Cattle in religion and mythology

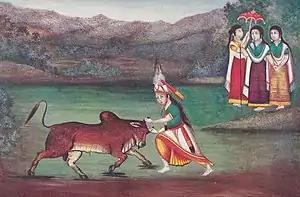
A painting depicting Kao, being captured by hero Khuman Khamba

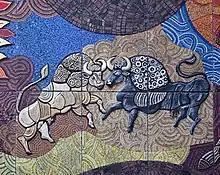
Finnbhennach (left) and Donn Cuailnge (right)

In ancient Meitei mythology and folklore of Ancient Manipur (Kangleipak), Kao is a divine cattle that plays a significant role in the legend of the Khamba Thoibi epic of ancient Moirang realm. , a nobleman, acting as an oracler, prophesied that calamities would arrive at the kingdom of Moirang, if the powerful Kao roaming freely in the Khuman kingdom, wasn't offered to God Thangjing, the guardian deity of Moirang. Spreading the rumour, Nongban chose Khamba, the orphan Khuman prince, on purpose to eliminate him, as the two were rivals. Before encountering the dangerous divine bull, Khamba's elder sister disclosed to Khamba the secrets of the bull, with whose help he succeeded in capturing the bull.